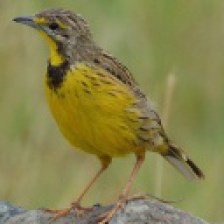
Species: GOLDEN PIPIT
Scientific name: TMETOTHYLACUS TENELLUS